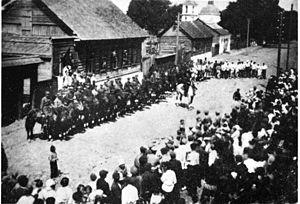
Verkhniadzvinsk ou Verkhnedvinsk, anciennement appelée Drissa, est une ville de la voblast de Vitebsk, en Biélorussie, et le centre administratif du raïon de Verkhniadzvinsk. Sa population s'élevait à 7 320 habitants en 2017.